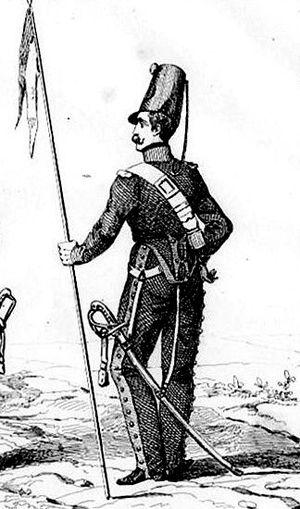
Éclaireur-dragon de la Garde impériale.
Les éclaireurs de la Garde impériale sont des régiments de cavalerie légère de la Garde impériale sous le Premier Empire, créés par décrets des 4 et 9 décembre 1813.